Etien Velikonja

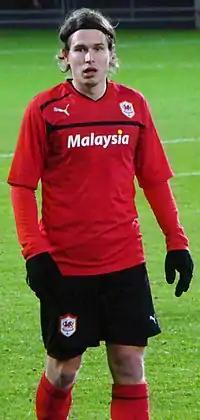
Velikonja with Cardiff City in 2013

Etien Velikonja (born 26 December 1988) is a Slovenian footballer who plays as a forward for Kras Repen.